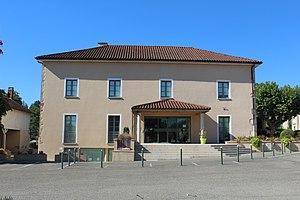
Mairie de la commune de Mézériat
Mézériat est une commune française du département de l'Ain, en région Auvergne-Rhône-Alpes. Appartenant au canton de Vonnas depuis 2015, la commune des Mézériatis fait partie de la Bresse savoyarde près de la Dombes entre Mâcon et Bourg-en-Bresse.